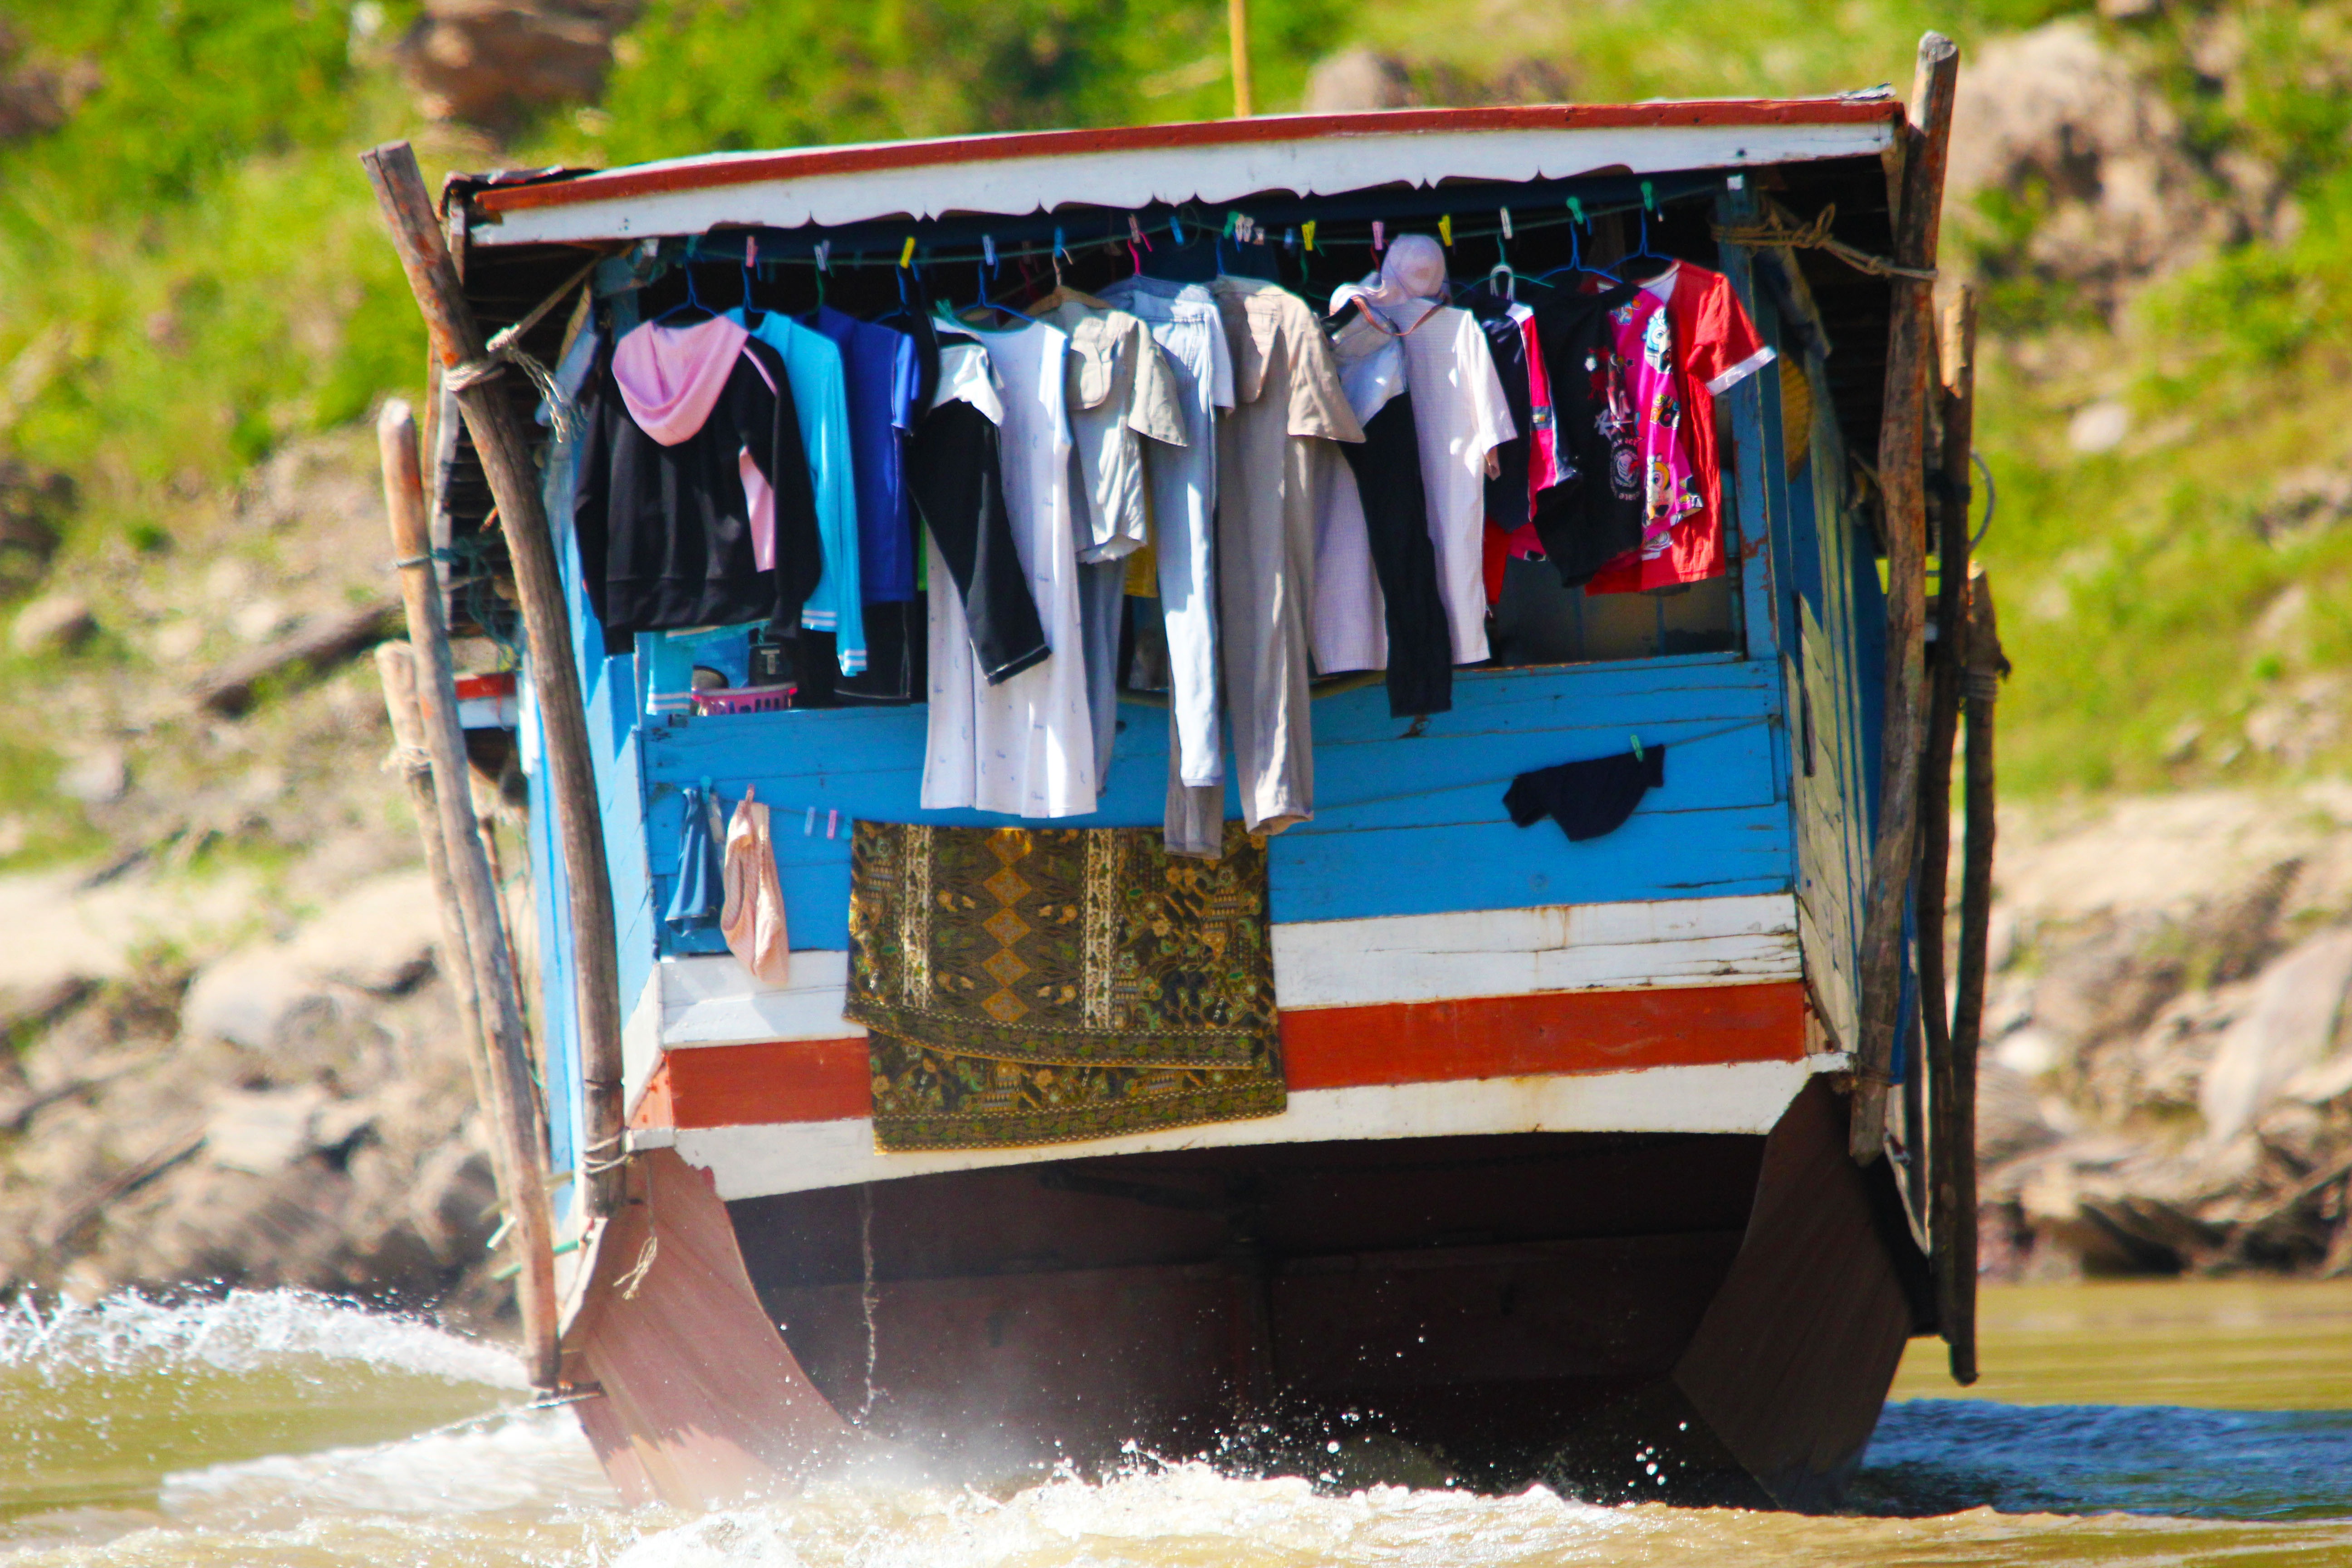
water, outdoor, boat, wave, river, ship, travel, recreation, transportation, transport, vessel, vehicle, fishing, sailing, asia, leisure, motorboat, cruise, nautical, boating, marine, maritime, cruising, tug, cruise ship, sailor, clothes, myanmar, upriver